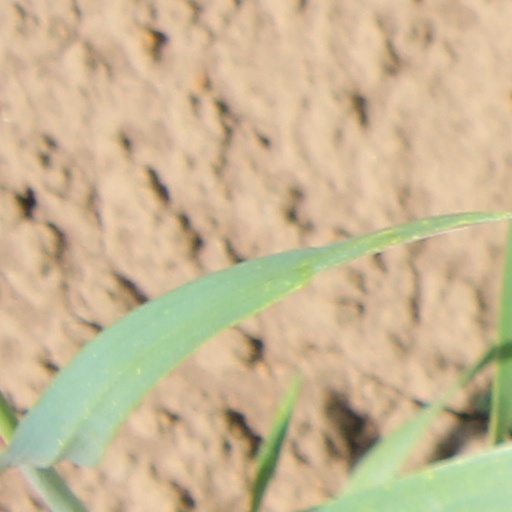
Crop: wheat